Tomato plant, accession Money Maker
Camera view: vertical (180 deg); turntable rotation: 90 degrees
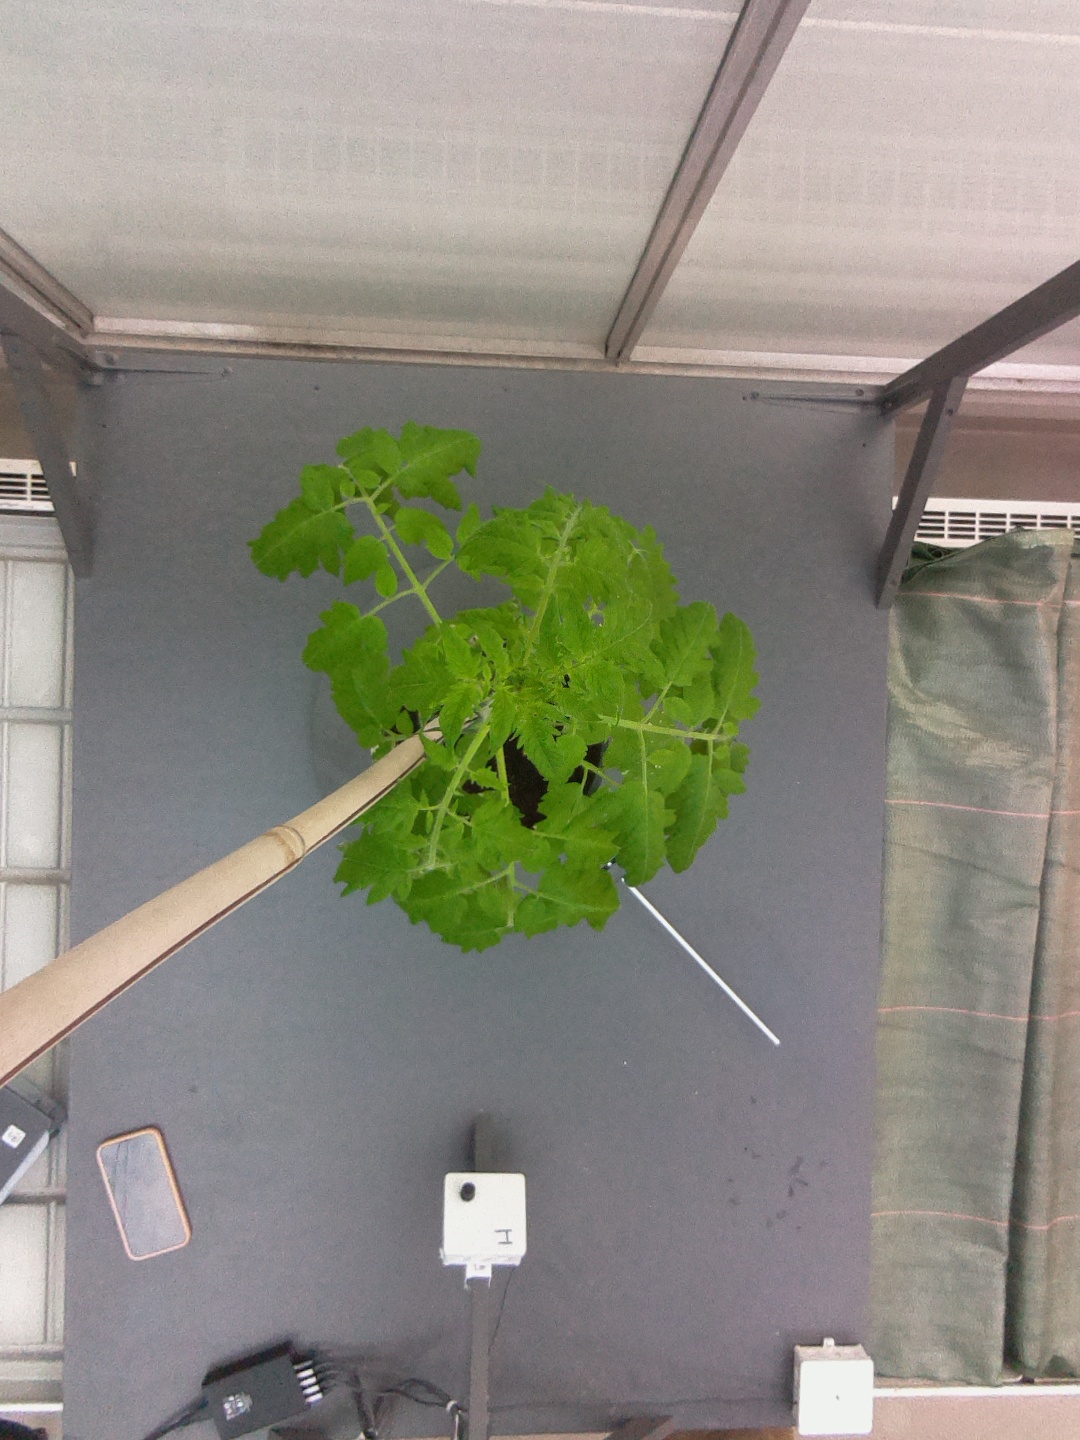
BBCH growth stage 53: 3 inflorescences visible